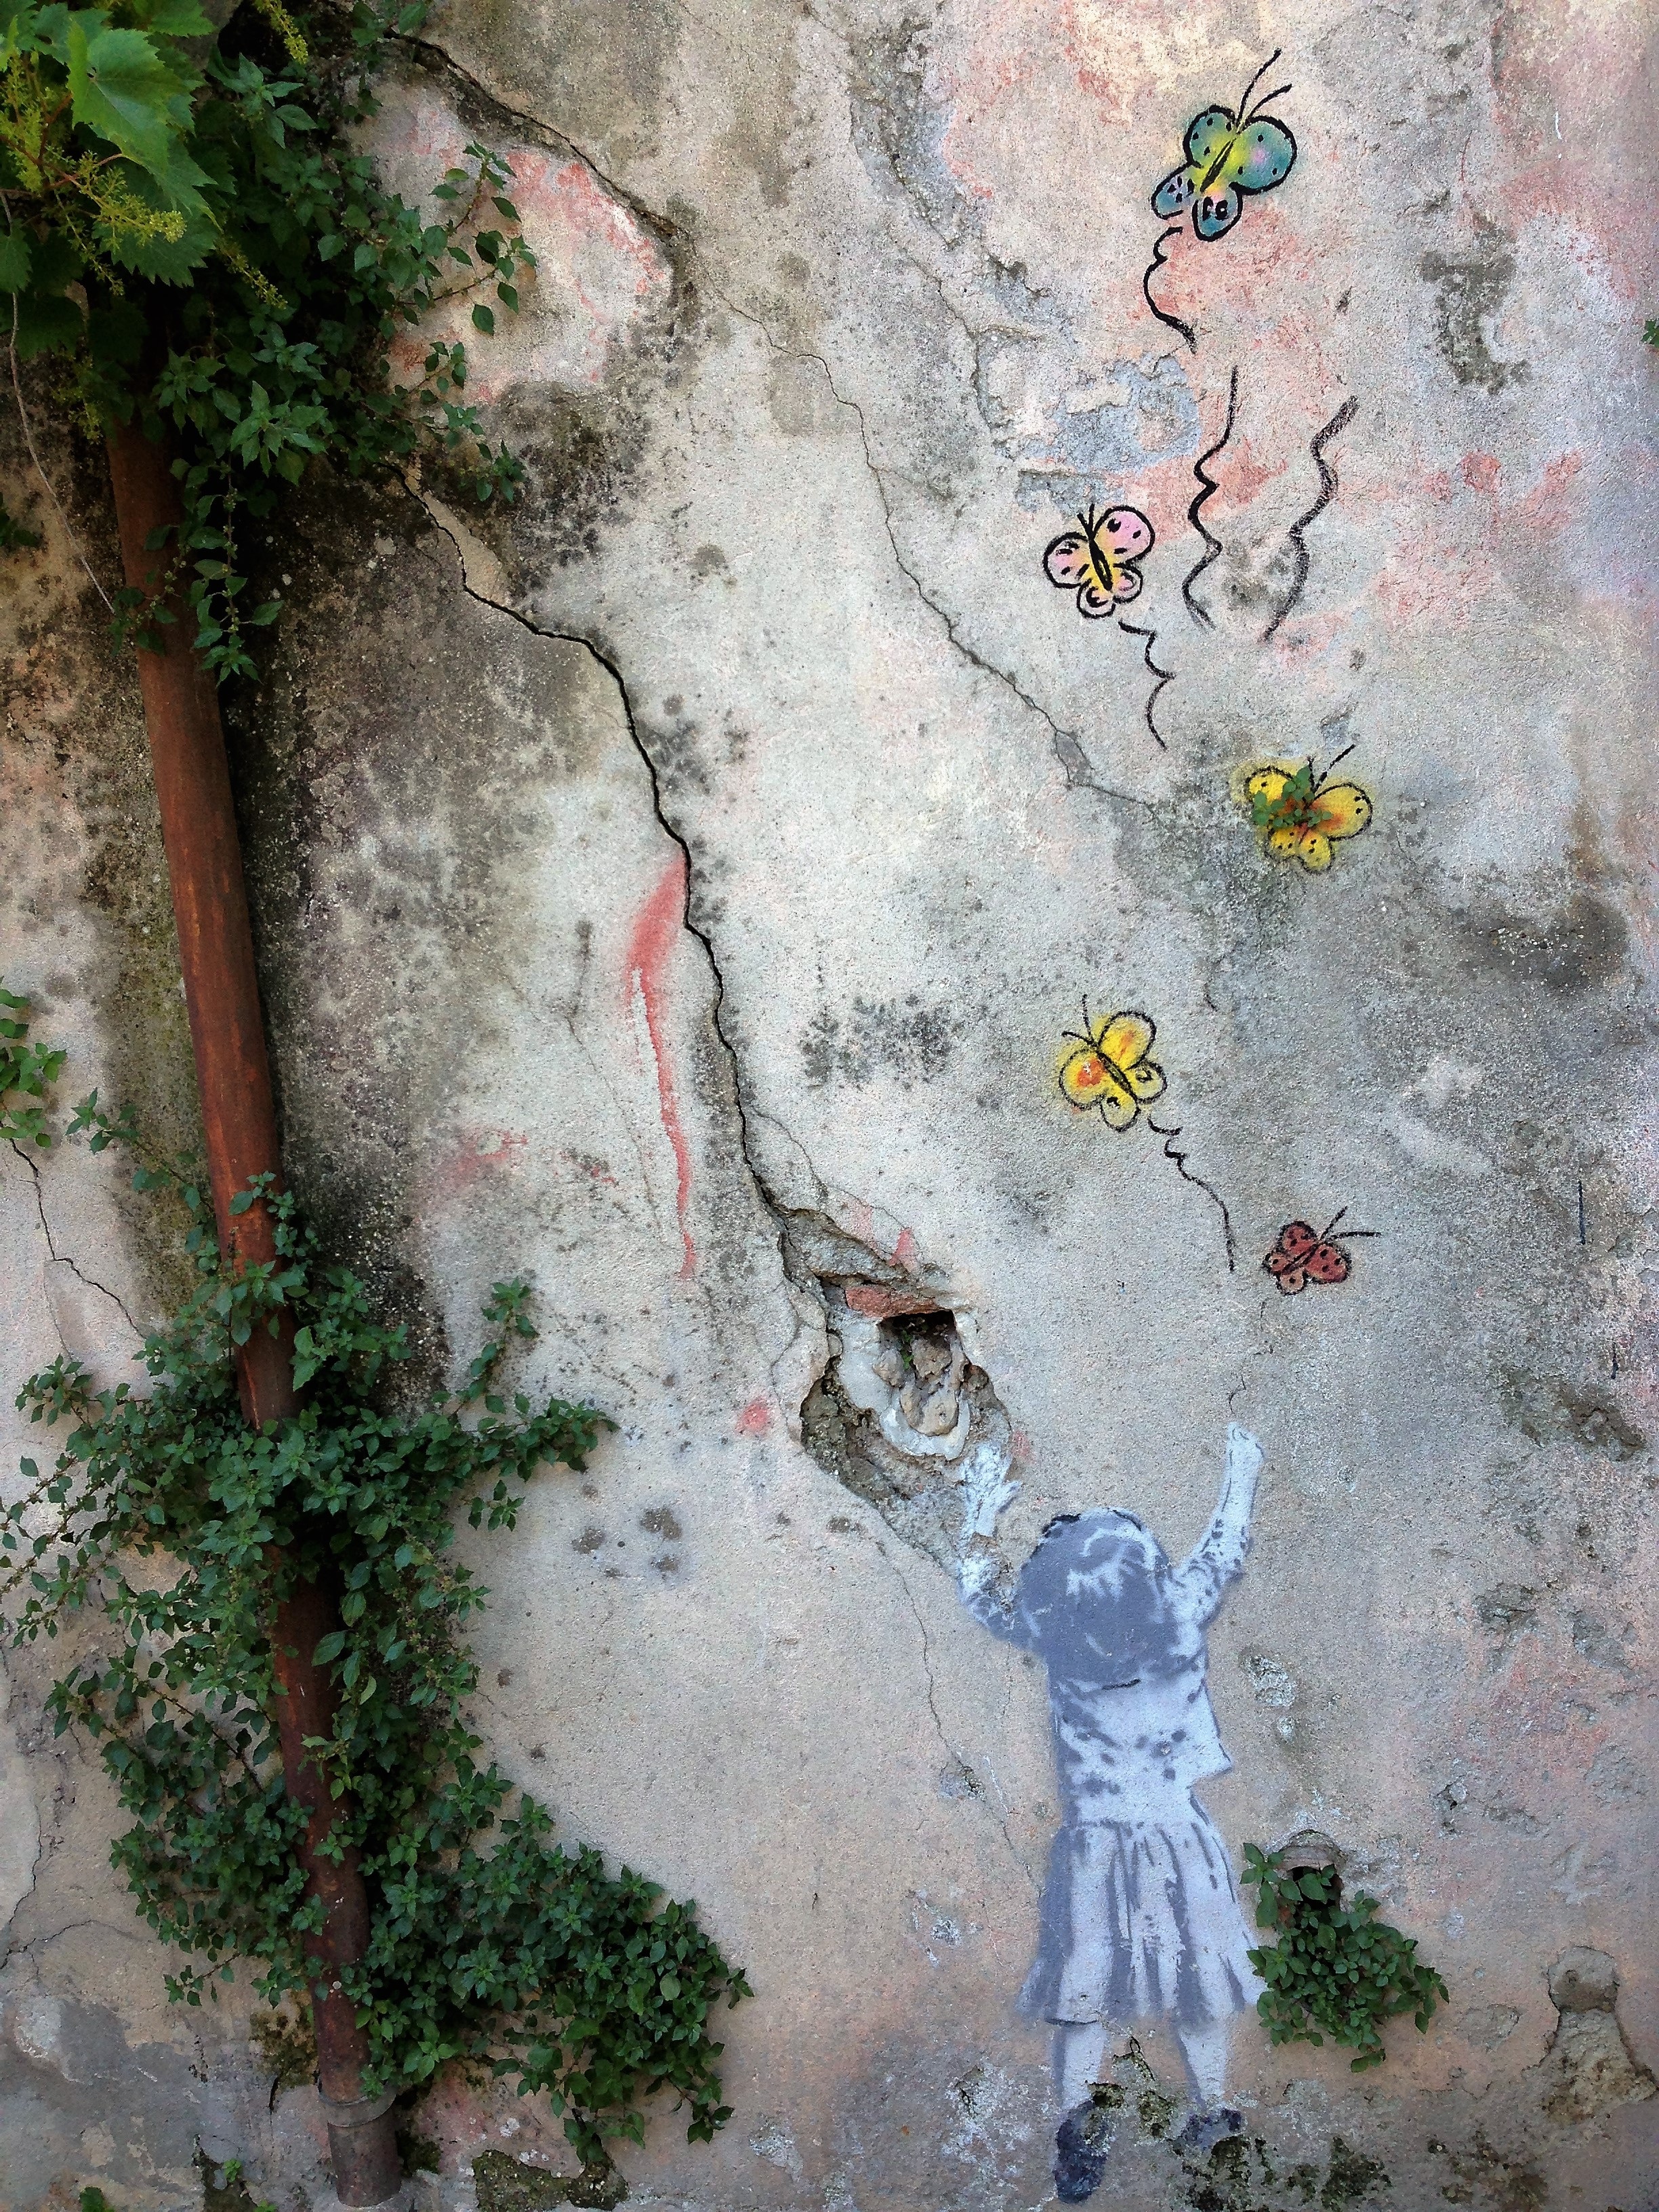
tree, wall, material, painting, art, drawing, mural, butterflies